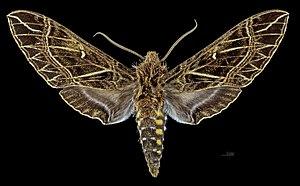
Euryglottis aper est une espèce de lépidoptères de la famille des Sphingidae, de la sous-famille des Sphinginae, de la tribu des Sphingini et du genre Euryglottis.